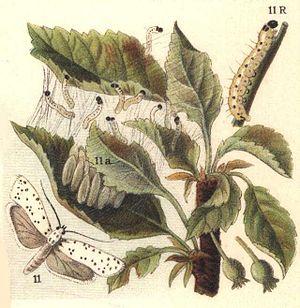
Yponomeuta malinella, l'Hyponomeute du pommier, [du mot grec ancien ὑπονομευτής ] ou « teigne du pommier » sur pommier ou du prunier, est un petit papillon de nuit, mesurant environ un cm de long, quelques millimètres d'épaisseur et d'une envergure de 16 à 23 mm.